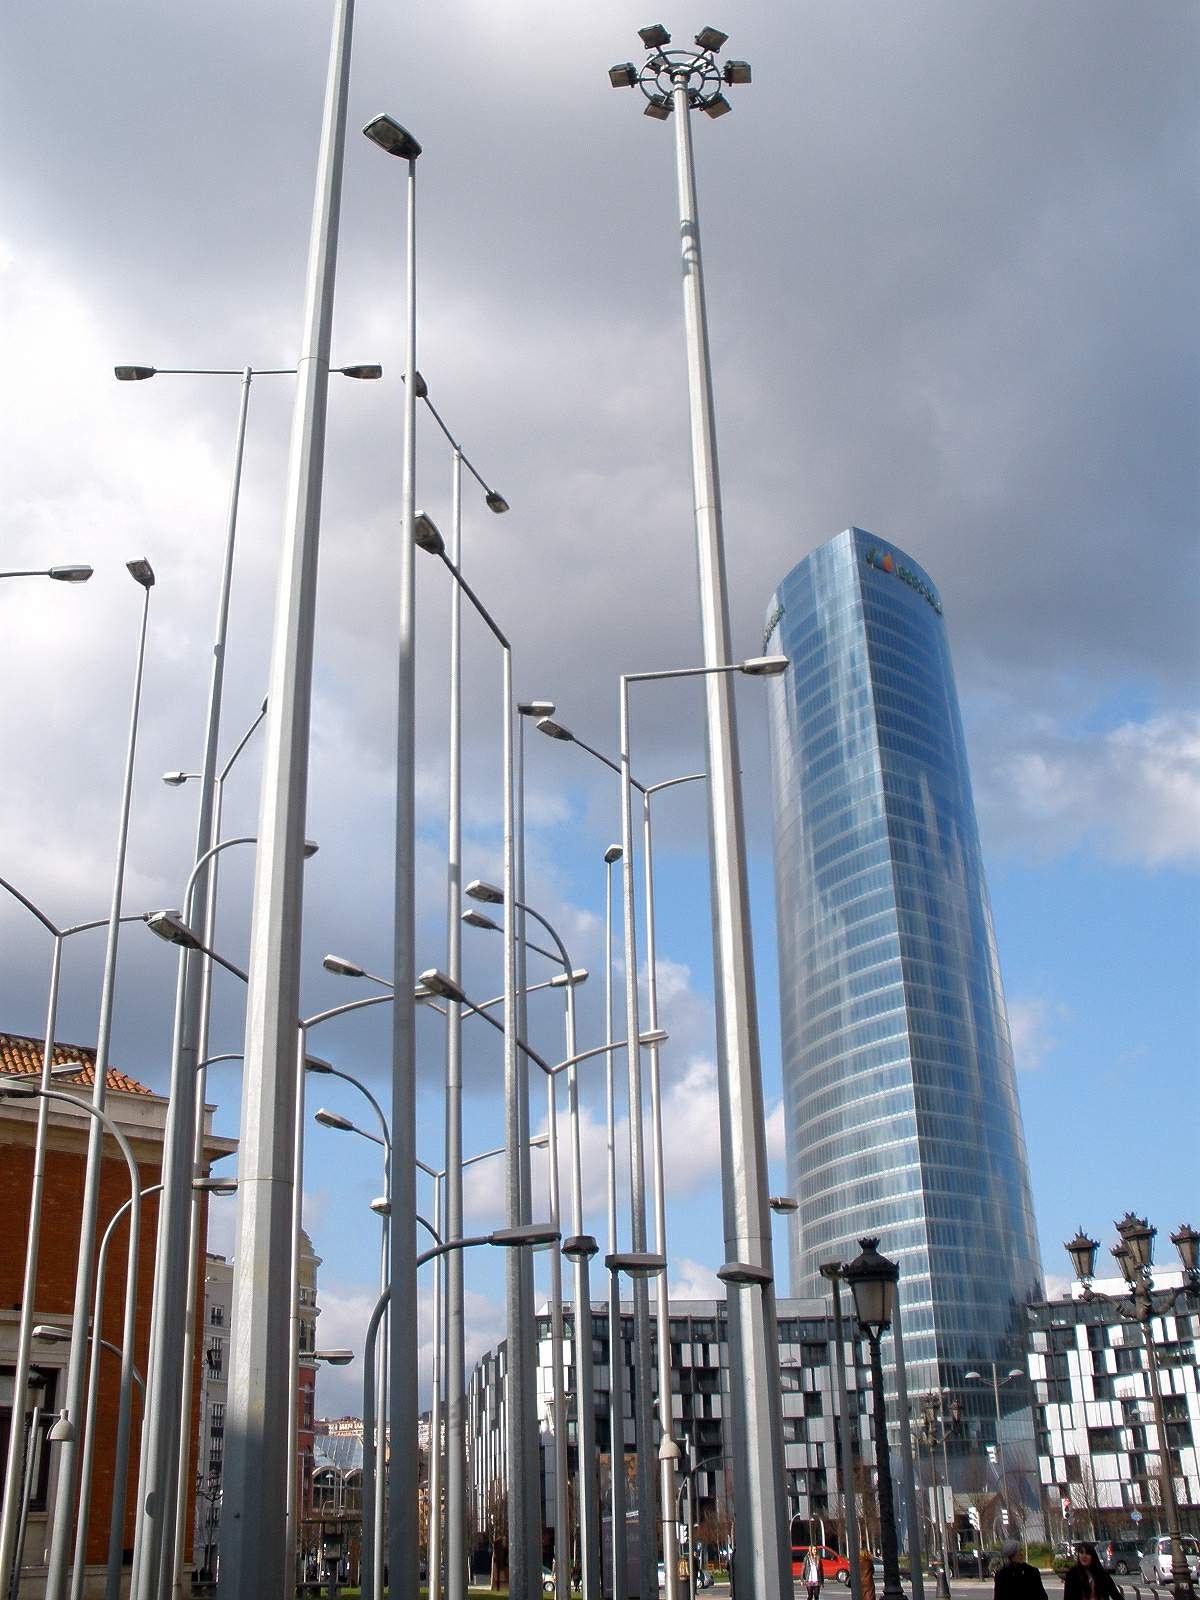
architecture, structure, glass, building, skyscraper, tower, mast, facade, modern, tower block, spain, bilbao, metropolis, torre iberdrola